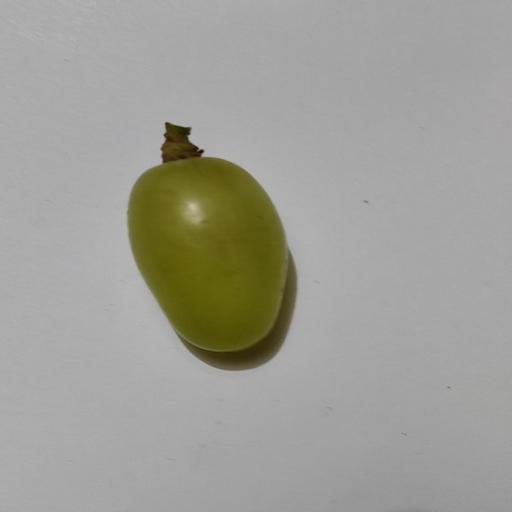
Crop type: Grape